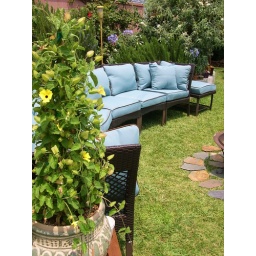
My black eyed susan in a pot my neighbor gave me